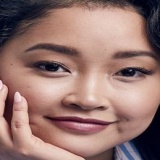
diễn viên Lana Condor